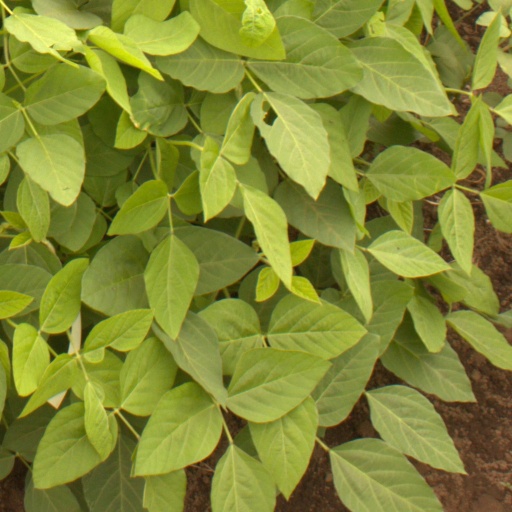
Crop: soybean